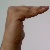
The image shows a hand gesture representing a space in Indian Sign Language.